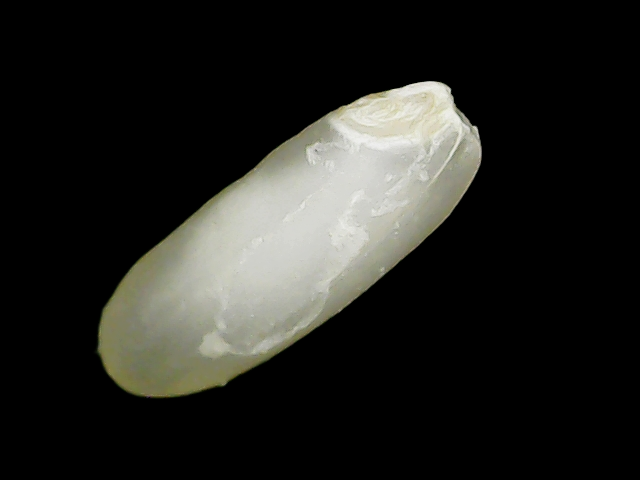
Rice variety: Binadhan24